Messerschmitt Me 609

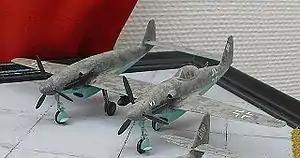
A model of the Me 609.

The Messerschmitt Me 609 (alternatively Me 309 Zwilling) was a World War II German project which joined two fuselages of the Me 309 fighter prototype together to form a heavy fighter.